Royalton, Vermont

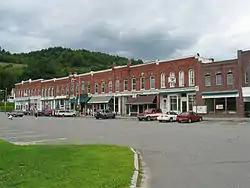
Village of South Royalton

The town was chartered on November 23, 1769, by Cadwallader Colden, Royal Lieutenant Governor of New York. The first permanent settlers were Robert Havens and his family, who arrived in 1771. Royalton was re-chartered by the Independent Republic of Vermont on December 20, 1781. The 1780 Royalton Raid was the last major British raid of the American War of Independence in New England. In 1848, the Vermont Central Railroad opened to South Royalton, which developed as a freight depot.